St Mary's Church, Ickworth

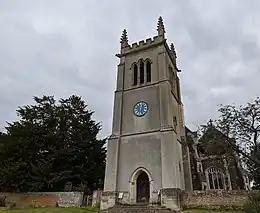
The front of the church

Ickworth Church (more formally known as St Mary's Church, Ickworth) is a former parish church in Ickworth Park near Bury St Edmunds in Suffolk, England.